Madina Qiyasbayli

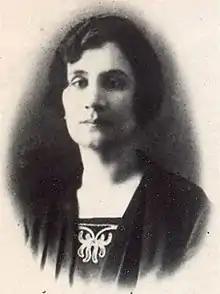
Qiyasbayli in the 1920s

Madina Giyasbeyli (1889 – 1938) was an Azerbaijani educator, pedagogue, journalist and translator.